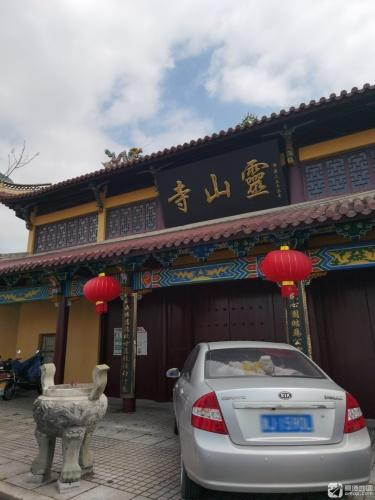
地标名称：灵山寺
所在城市：台州市·路桥区